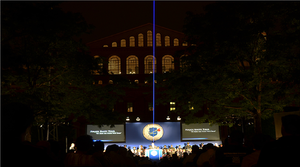
"The Thin Blue Line est un emblème utilisé par les forces de l'ordre. Historiquement originaire du Royaume-Uni, il est actuellement prévalent aux États-Unis, au Canada, en Belgique ainsi qu'en Suisse pour commémorer un policier mort en service. Mais également pour symboliser la place de la police dans la société, et leur rôle de protecteur des citoyens face aux criminels. C'est une analogie à la bataille de Balaklava, où le 93ᵉ régiment d’infanterie écossais résista à une charge russe, suite à quoi la résistance de ce bataillon fut métaphoriquement désignée sous le nom de ""The Thin Red Line"" en anglais.